Ronald Wingate

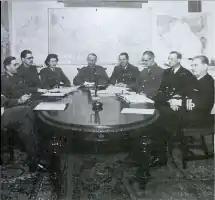
Photograph of the London Controlling Section. Wingate is third from the right.

With the outbreak of the Second World War, Wingate was assigned to the Ministry of Economic Warfare, working in Southeast Asia and Africa and granted the rank of second lieutenant in the Army. Early on in the war Sir Ronald's had preceded him. he was called to No.10 with Cawthorne and Peter Fleming to escort the Prime Minister to Washington DC. In March 1942 he boarded the for the Trident Conference, the outcome of which was disappointing for the British, losing the arguments to the Americans. Wingate pressed for a combined strategy for the China-Burma theatre of deception; but the British did not give up throughout the war to resume parity with the United States Joint Staff Planners. In September 1942, he was assigned to the London Controlling Section (LCS), an organization devoted to military deception, and part of the joint planning staff of the War Cabinet. Wingate initially served as the Army representative of the operations subsection, and from March 1943 onward he served as Deputy Controller of the LCS under Colonel John Bevan, Wingate was well-qualified for the position due to his extensive social connections, including friendships with several European monarchs, as well as a reputation for cunning. While at LCS, Wingate was cleared for Ultra access to the highest levels of secrecy; he worked closely with Hastings Ismay about whom he later wrote a biography. The two were already friendly with each other, having spent time together in India. While serving with the LCS, Wingate held the rank of lieutenant colonel.